Scoot Andrews

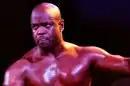

Andrew Warner (born June 1, 1967) is an American retired professional wrestler, better known by his ring name "the Black Nature Boy" Scoot Andrews.